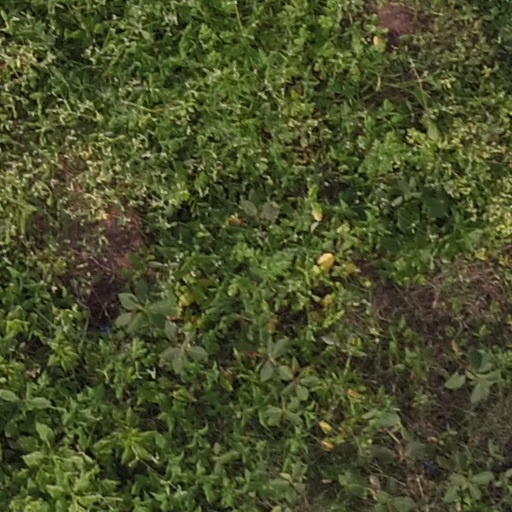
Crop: maize; corn